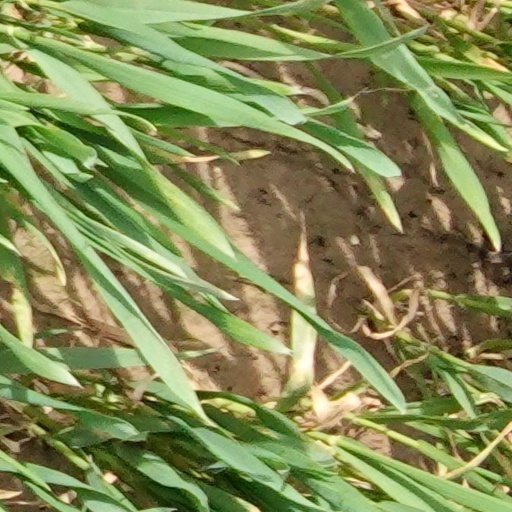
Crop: wheat